Omkara (2006 film)

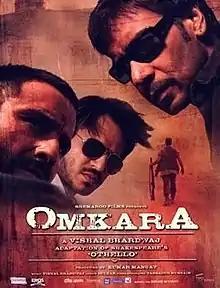
Theatrical release poster

Omkara is a 2006 Indian Hindi-language crime drama film adapted from William Shakespeare's "Othello", co-written and directed by Vishal Bhardwaj. It stars an ensemble cast of Ajay Devgn, Kareena Kapoor, Saif Ali Khan, Konkona Sen Sharma, Vivek Oberoi and Bipasha Basu in lead roles. Bhardwaj also composed music for the film, including the background score, with lyrics by Gulzar. The film is set in Meerut, a city in Uttar Pradesh. It is the second film in Bhardwaj's trilogy of Shakespeare adaptations, which began with "Maqbool" (2003) and completed with "Haider" (2014).